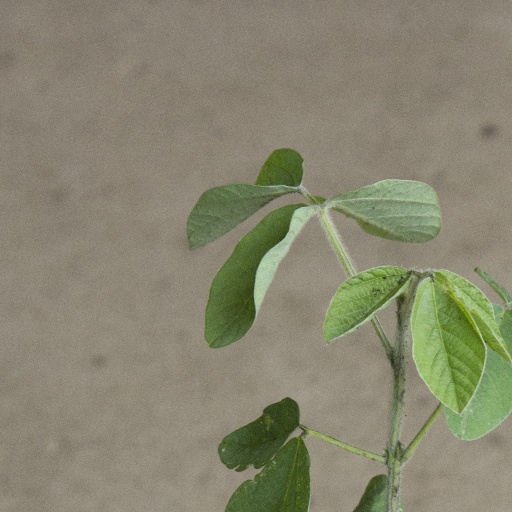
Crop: soybean